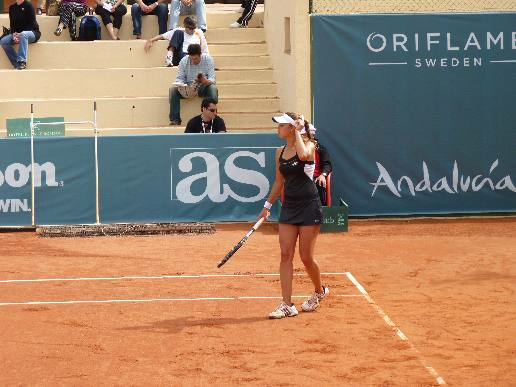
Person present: No